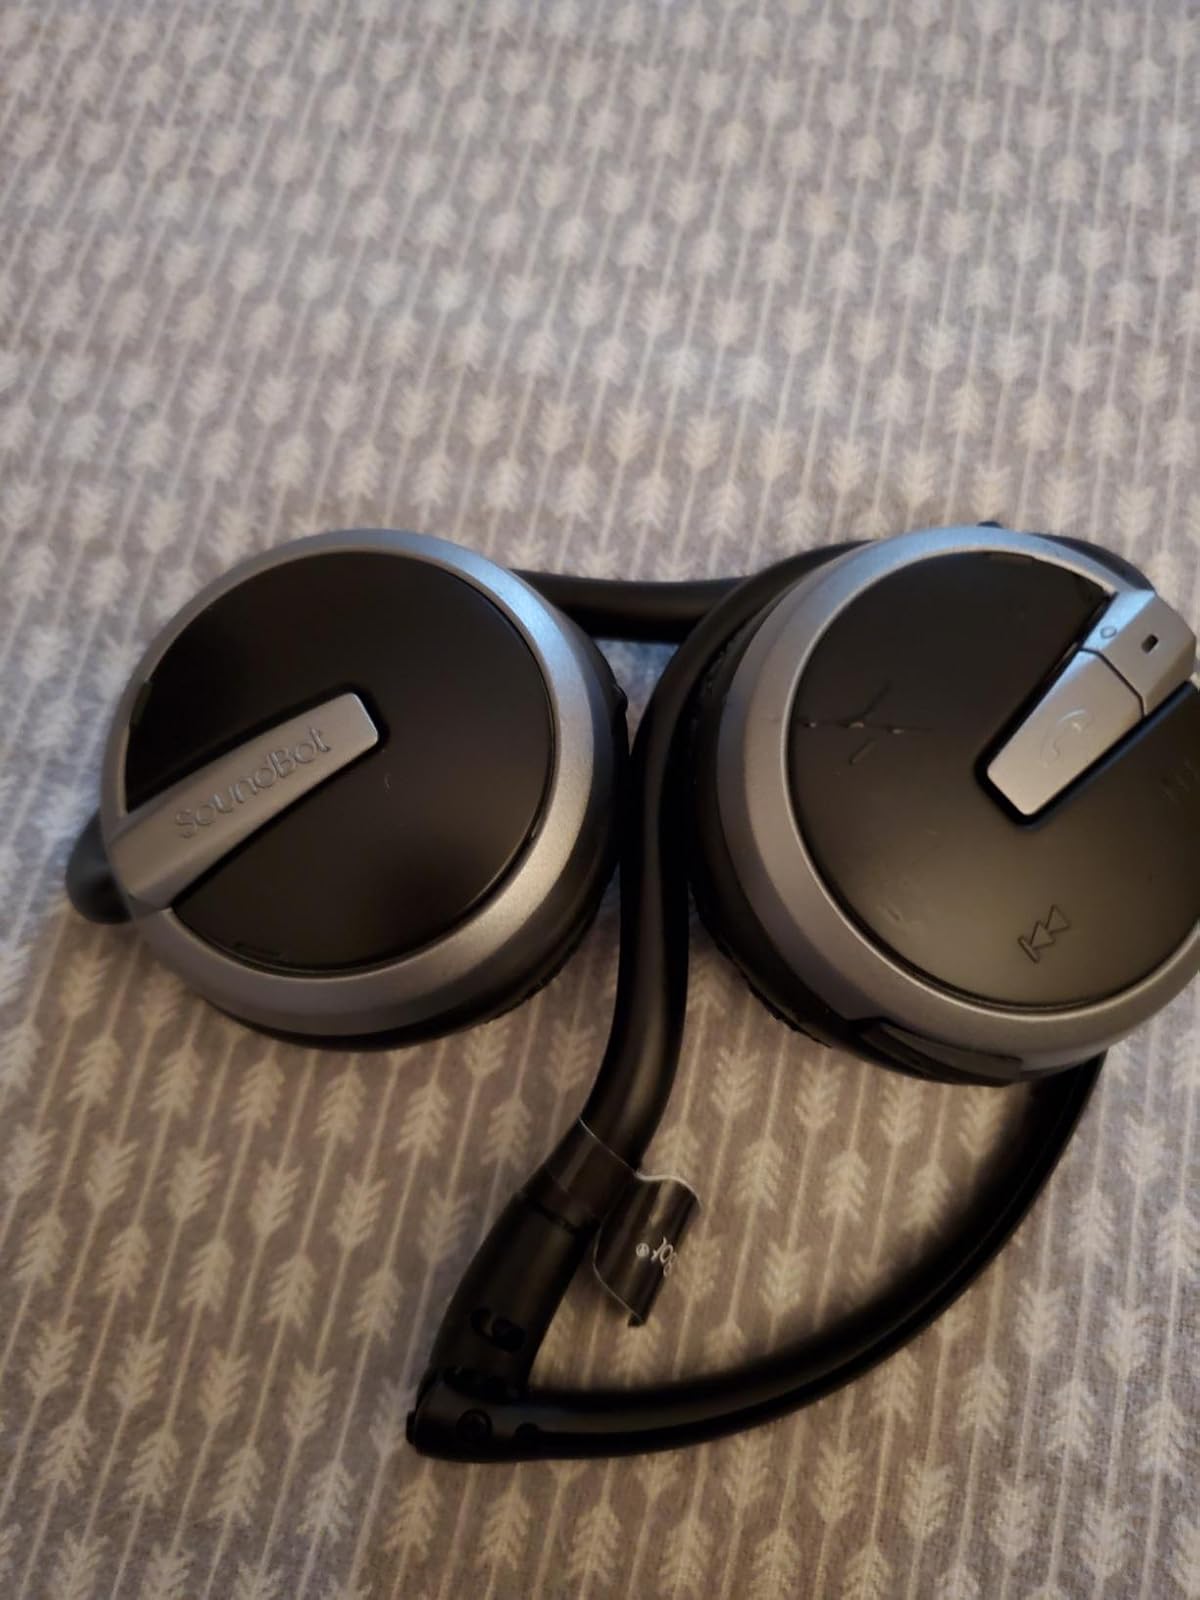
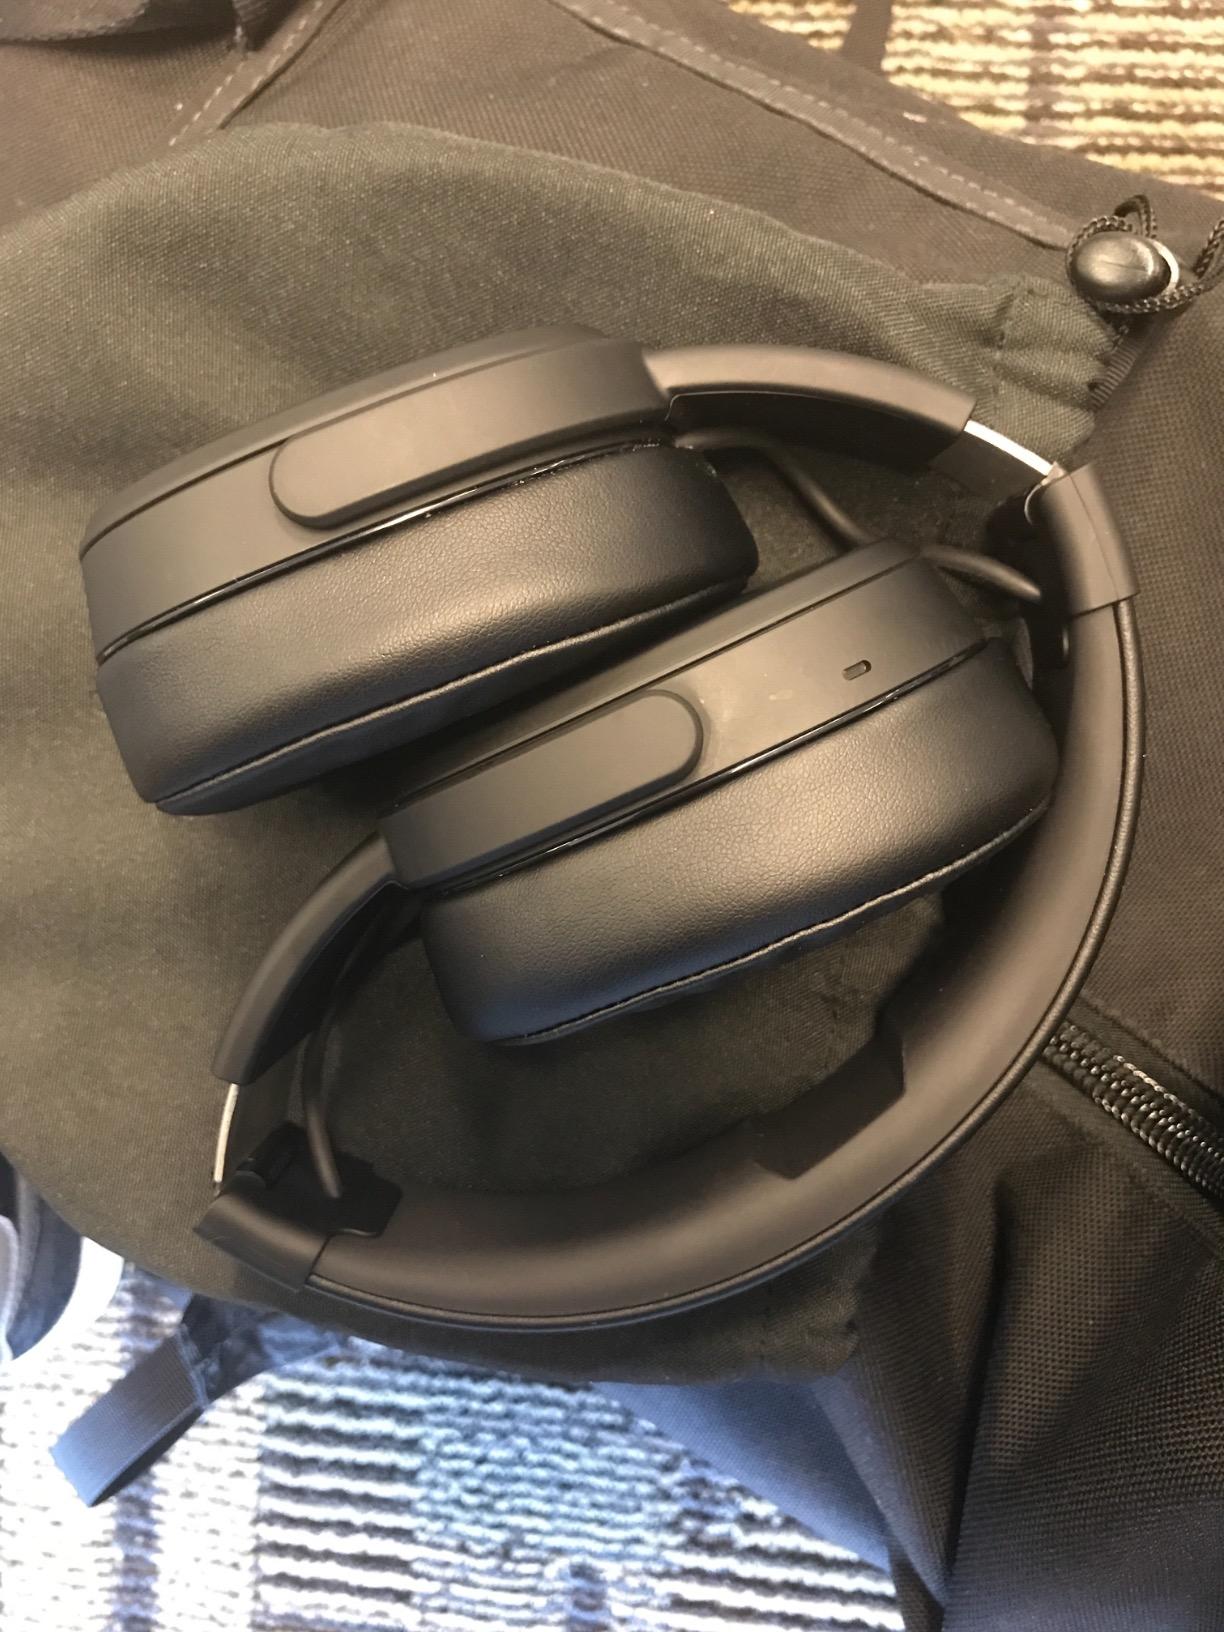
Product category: headphones
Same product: no